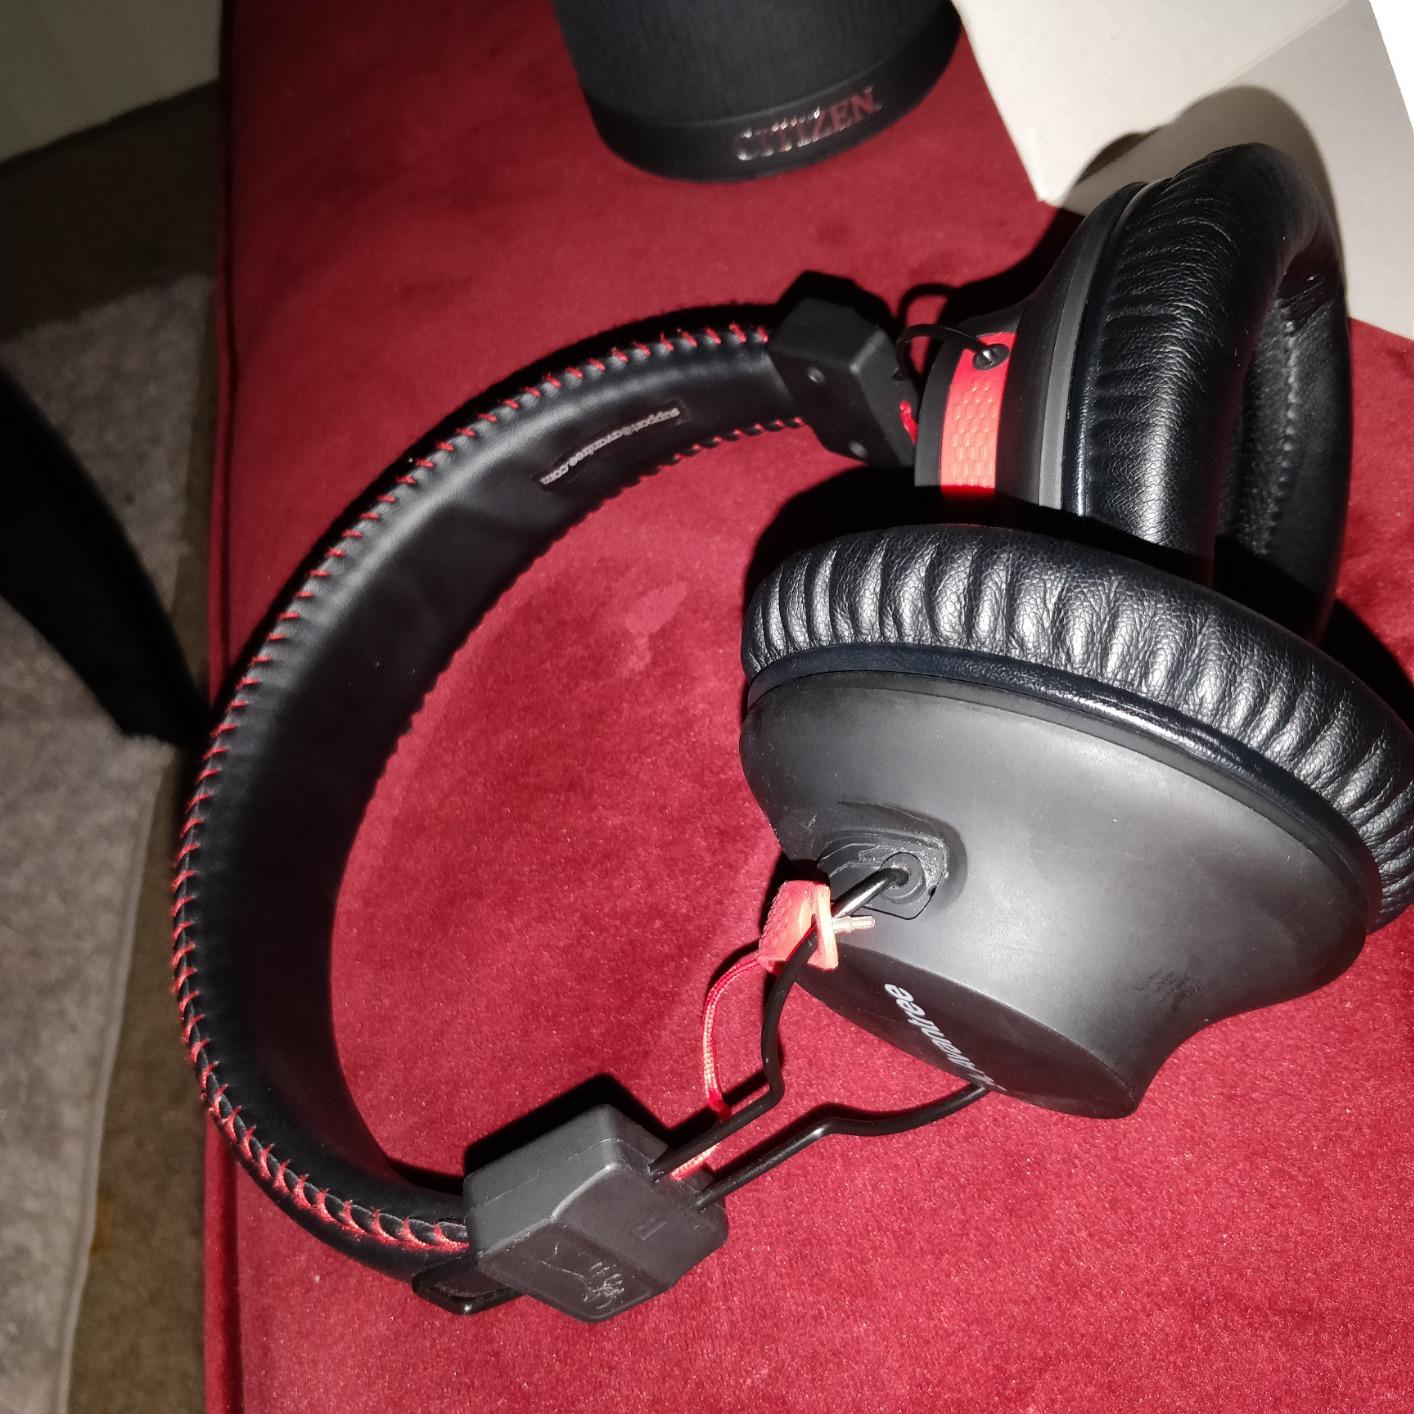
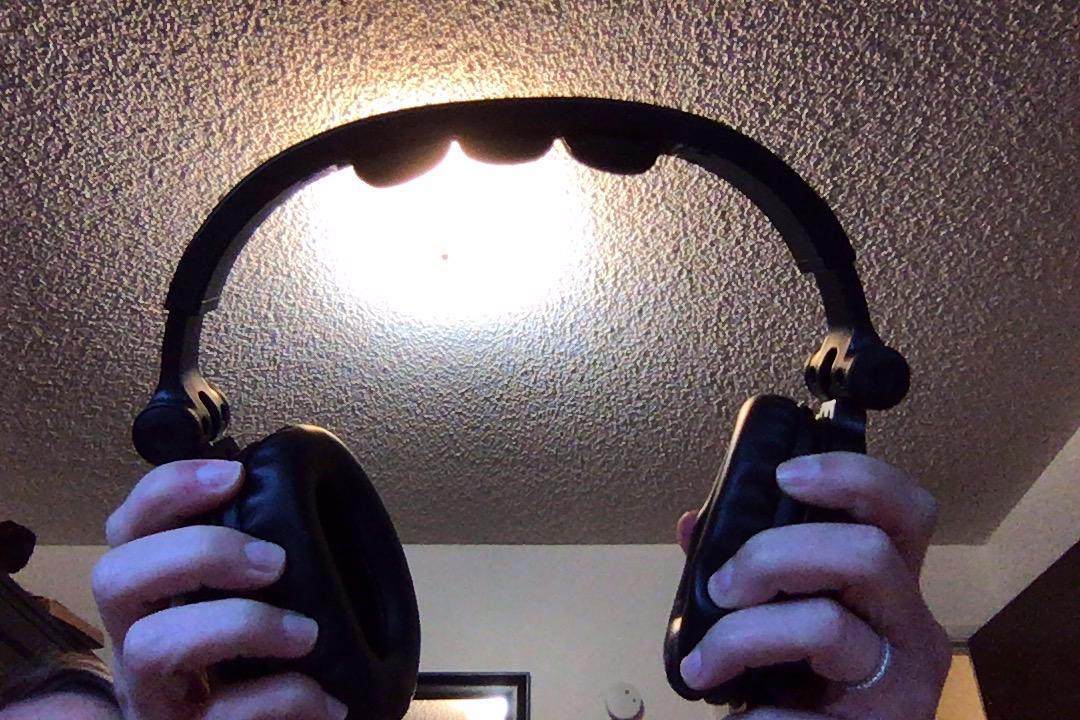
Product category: headphones
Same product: no